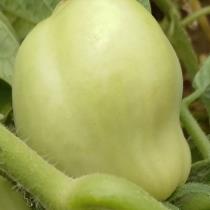
Crop: Tomato
Condition: healthy-fruit